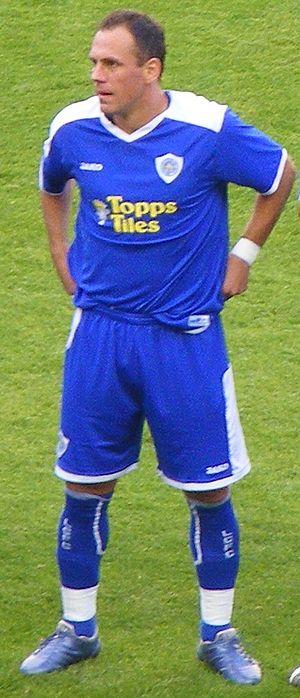
Radostin Prodanov Kishishev est un footballeur bulgare né le 30 juillet 1974 à Bourgas. Il évolue en tant qu'arrière droit.